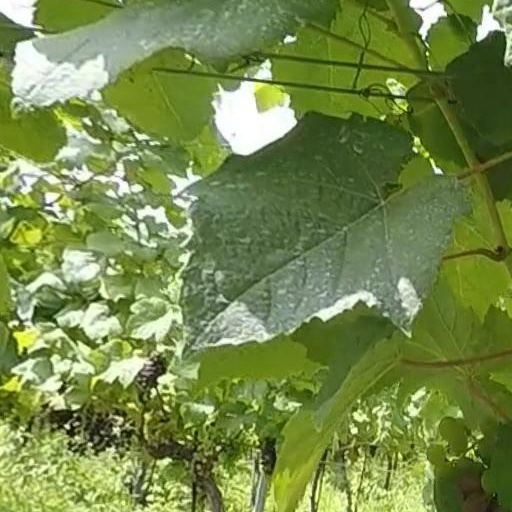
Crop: grape